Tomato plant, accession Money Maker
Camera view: horizontal (90 deg, fisheye); turntable rotation: 270 degrees
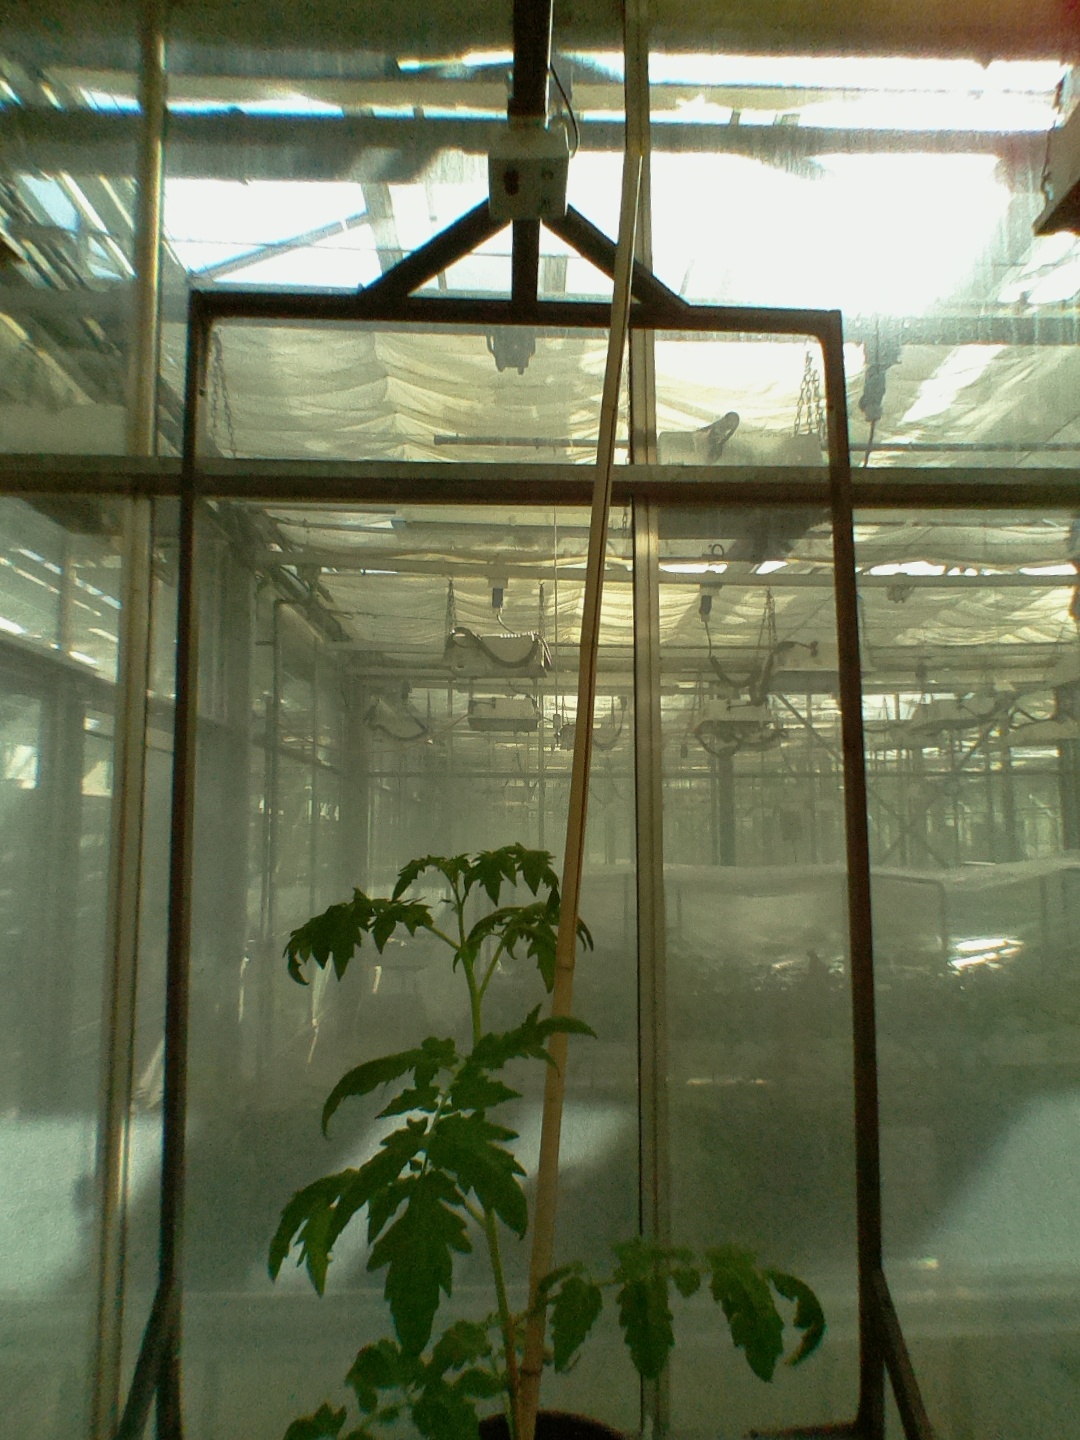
BBCH growth stage 53: 3 inflorescences visible